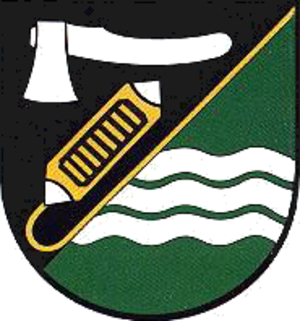
Breitenworbis est une commune allemande située dans l'arrondissement d'Eichsfeld en Thuringe.